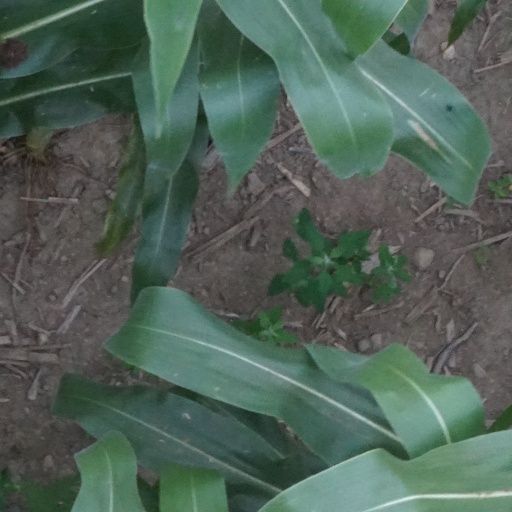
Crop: maize; corn